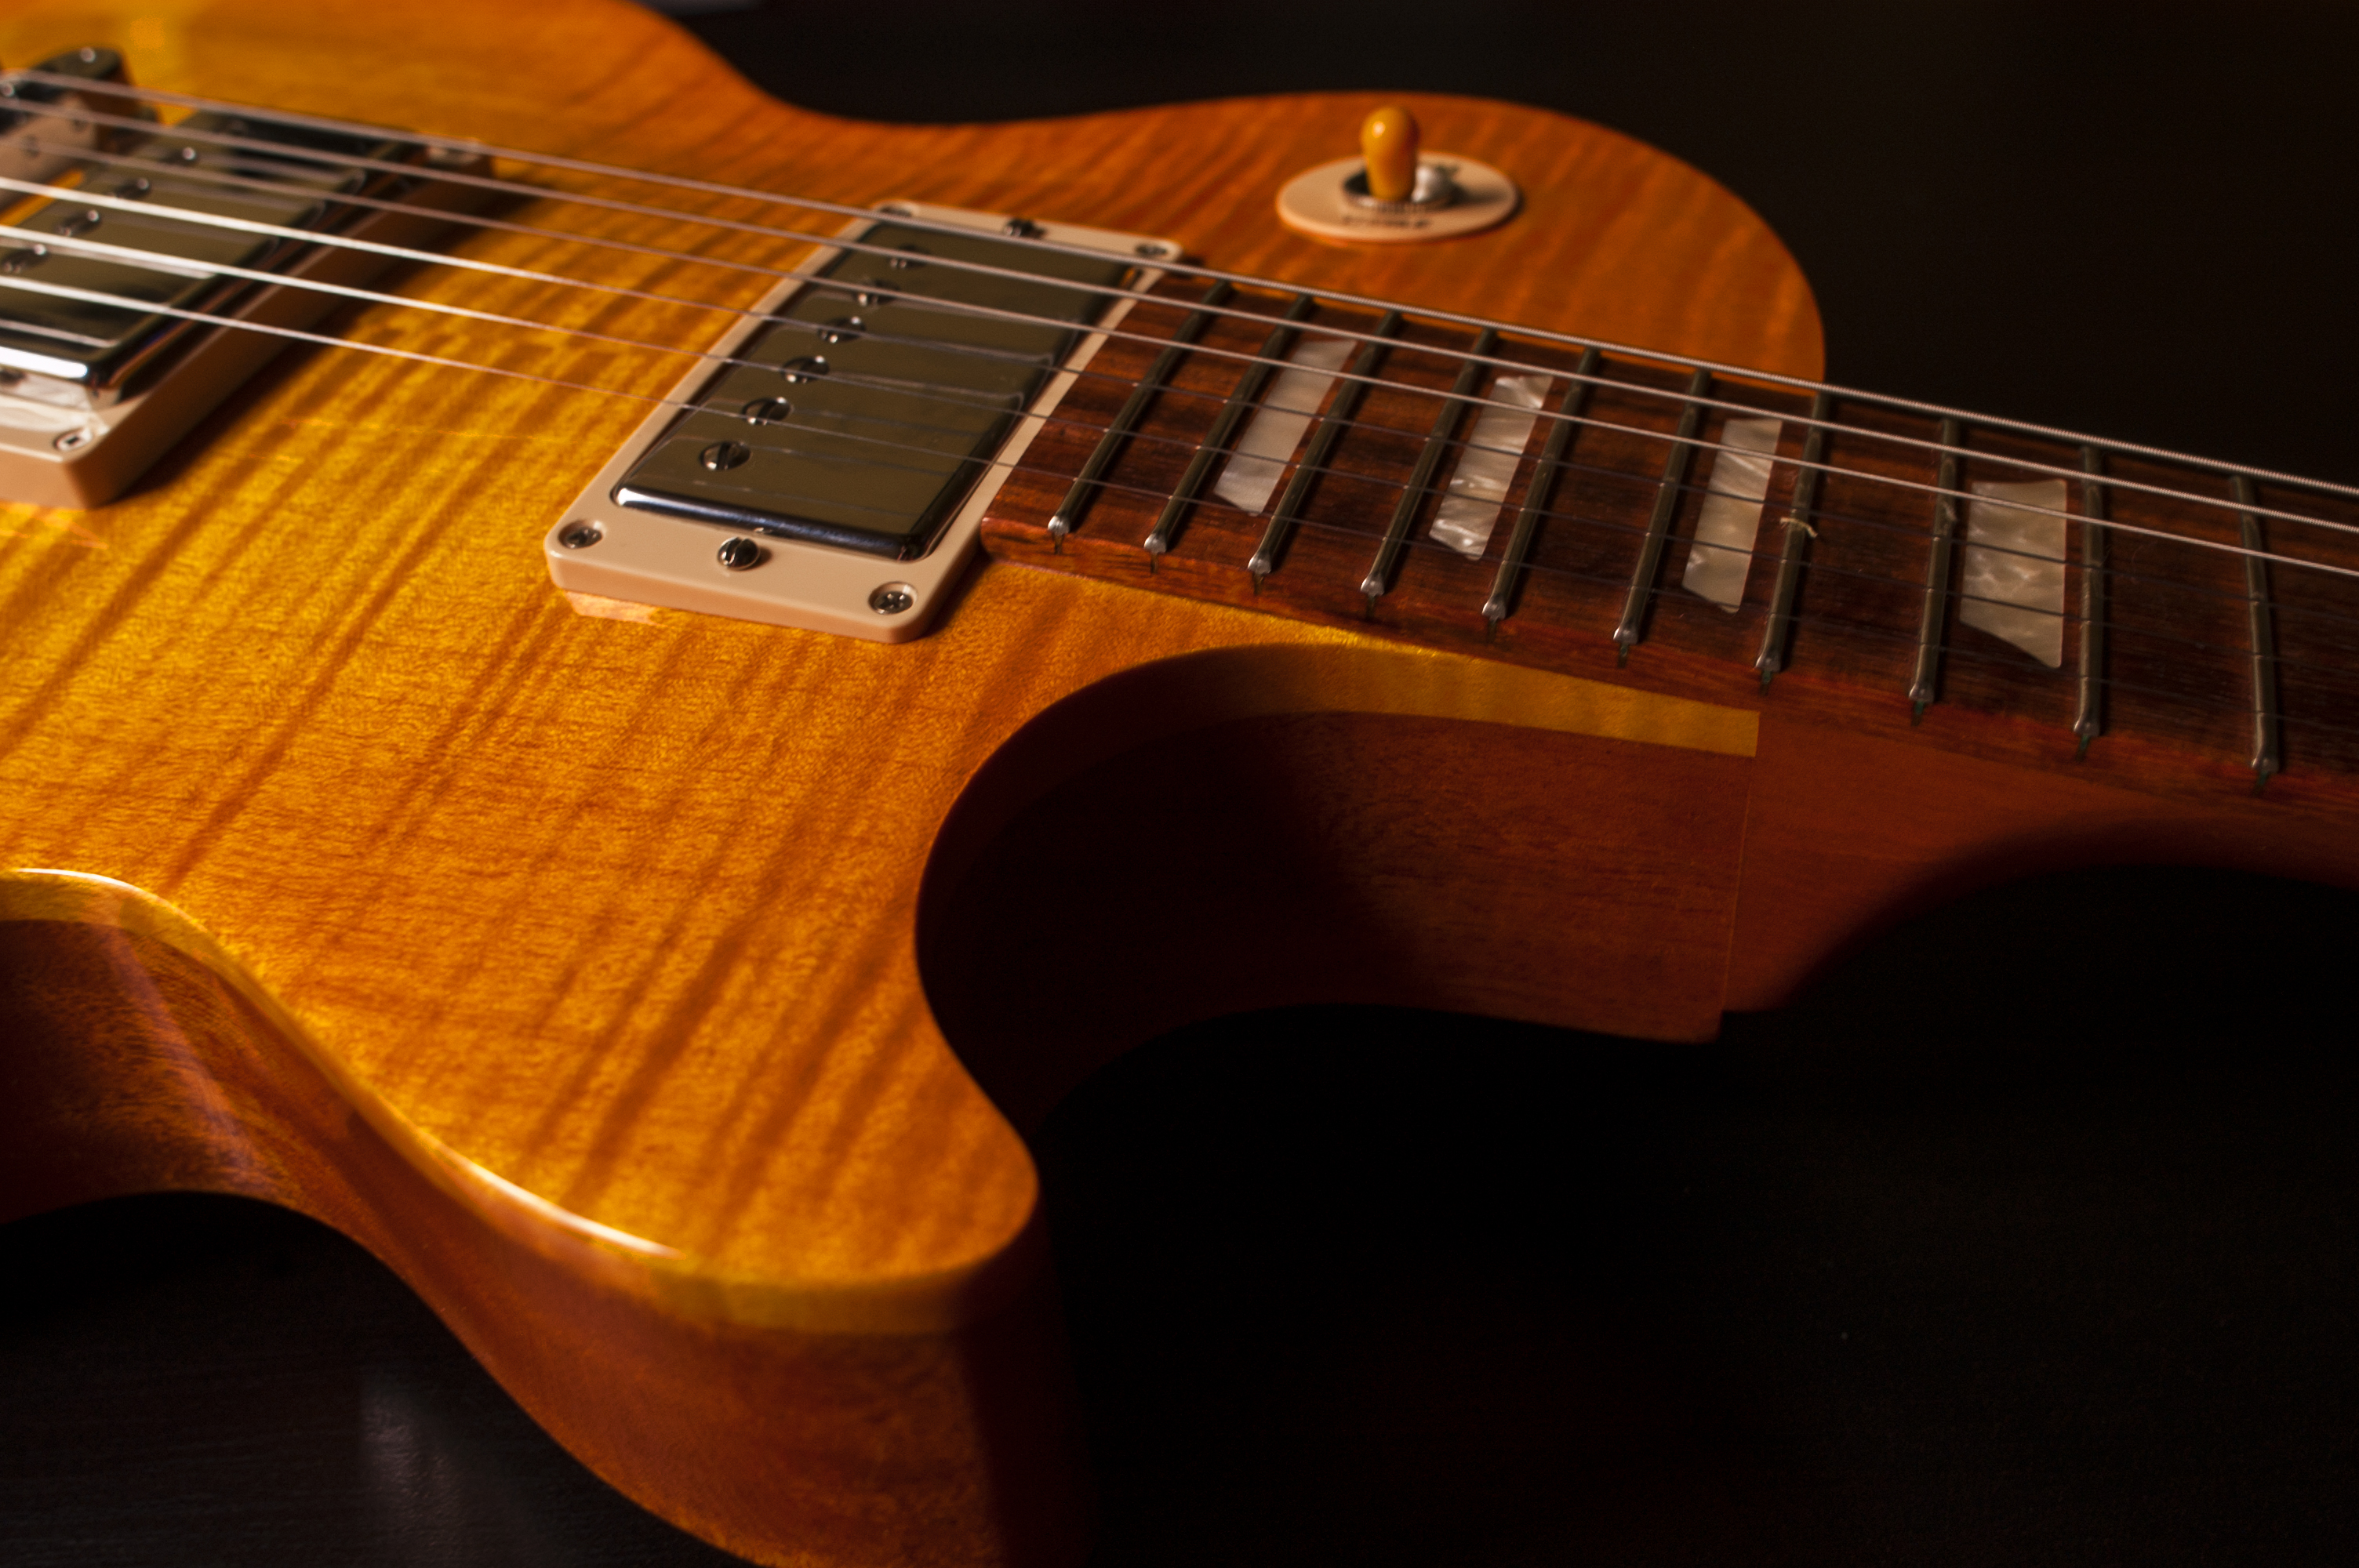
guitar, acoustic guitar, electric guitar, musical instrument, close up, bassist, guitarist, bass guitar, string instrument, plucked string instruments, slide guitar, acoustic electric guitar